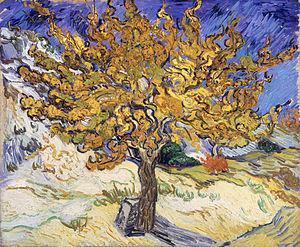
Alphonse Kann, né le 14 mars 1870 à Vienne et mort le 24 septembre 1948 à Londres, est un amateur d'art et un grand collectionneur franco-britannique, qui fut un ami d'enfance de Marcel Proust et le conseiller de nombreux marchands et collectionneurs. Durant la Seconde Guerre mondiale, sa collection fut une des quatre plus importantes collections françaises spoliées par les nazis. La majeure partie des pièces, en particulier les peintures, fut retrouvée et restituée après-guerre, soit à lui-même, soit à son ami et colégataire, Peter Pitt-Millward, soit à ses neveux Warin et Bokanowski.